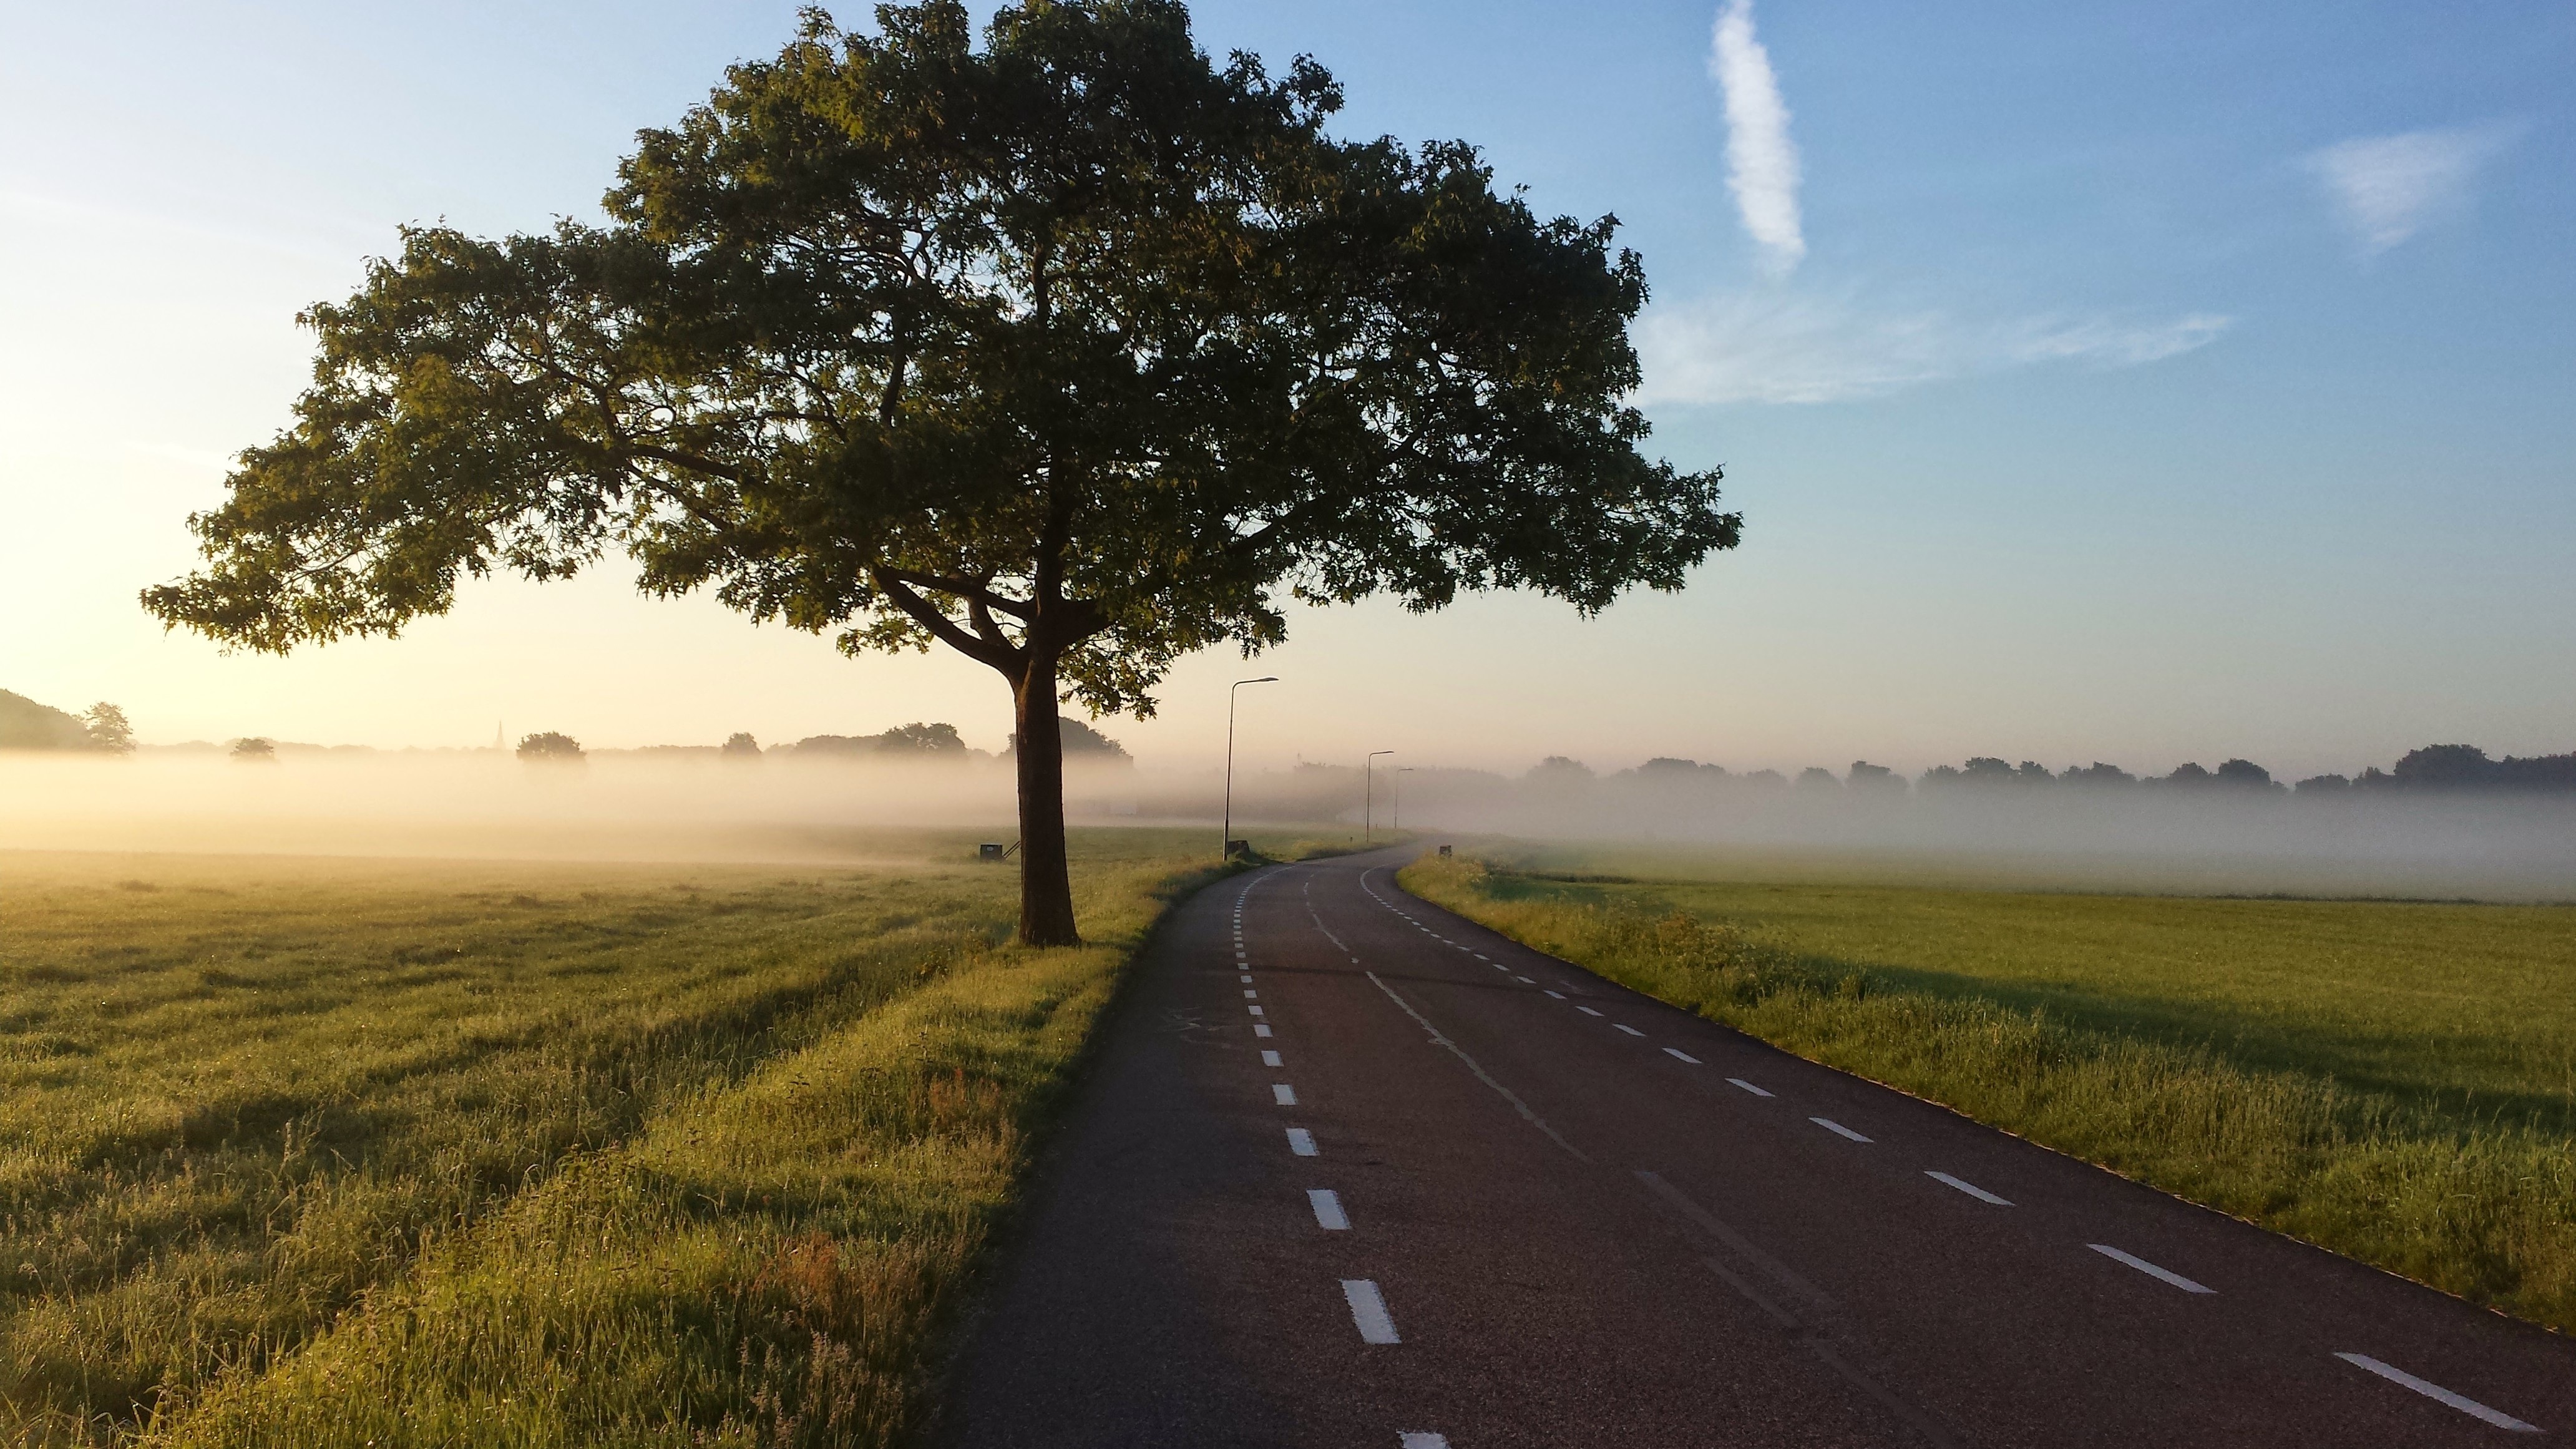
landscape, tree, horizon, fog, road, field, prairie, countryside, morning, hill, highway, wind, dawn, country, country road, foggy, asphalt, dirt road, rural, savanna, plain, road trip, grassland, infrastructure, rural area, atmospheric phenomenon, woody plant